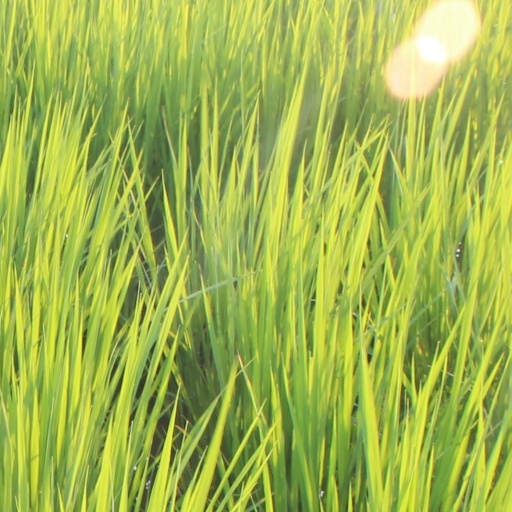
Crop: rice